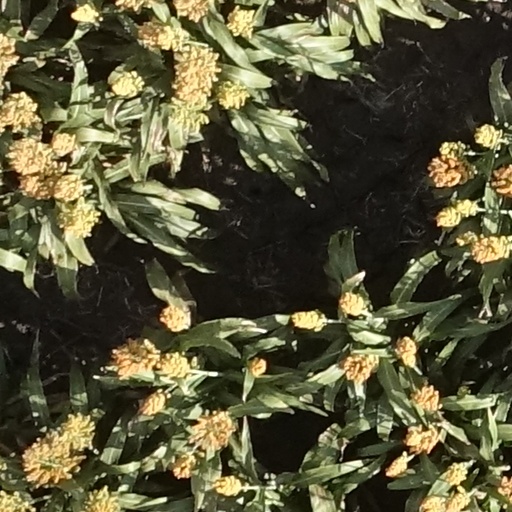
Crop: sorghum